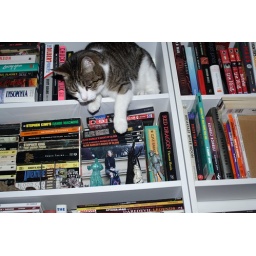
Now, a change from all the shiny - a cat in a book case!